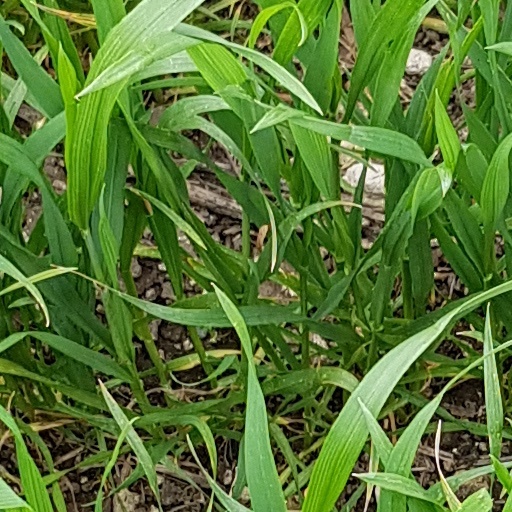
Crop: wheat